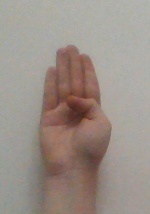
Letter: kaaf